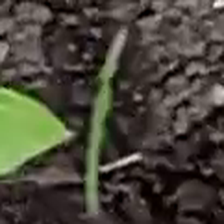
Weed species: Digitaria_SP_(Digitaria Sanguinalis )